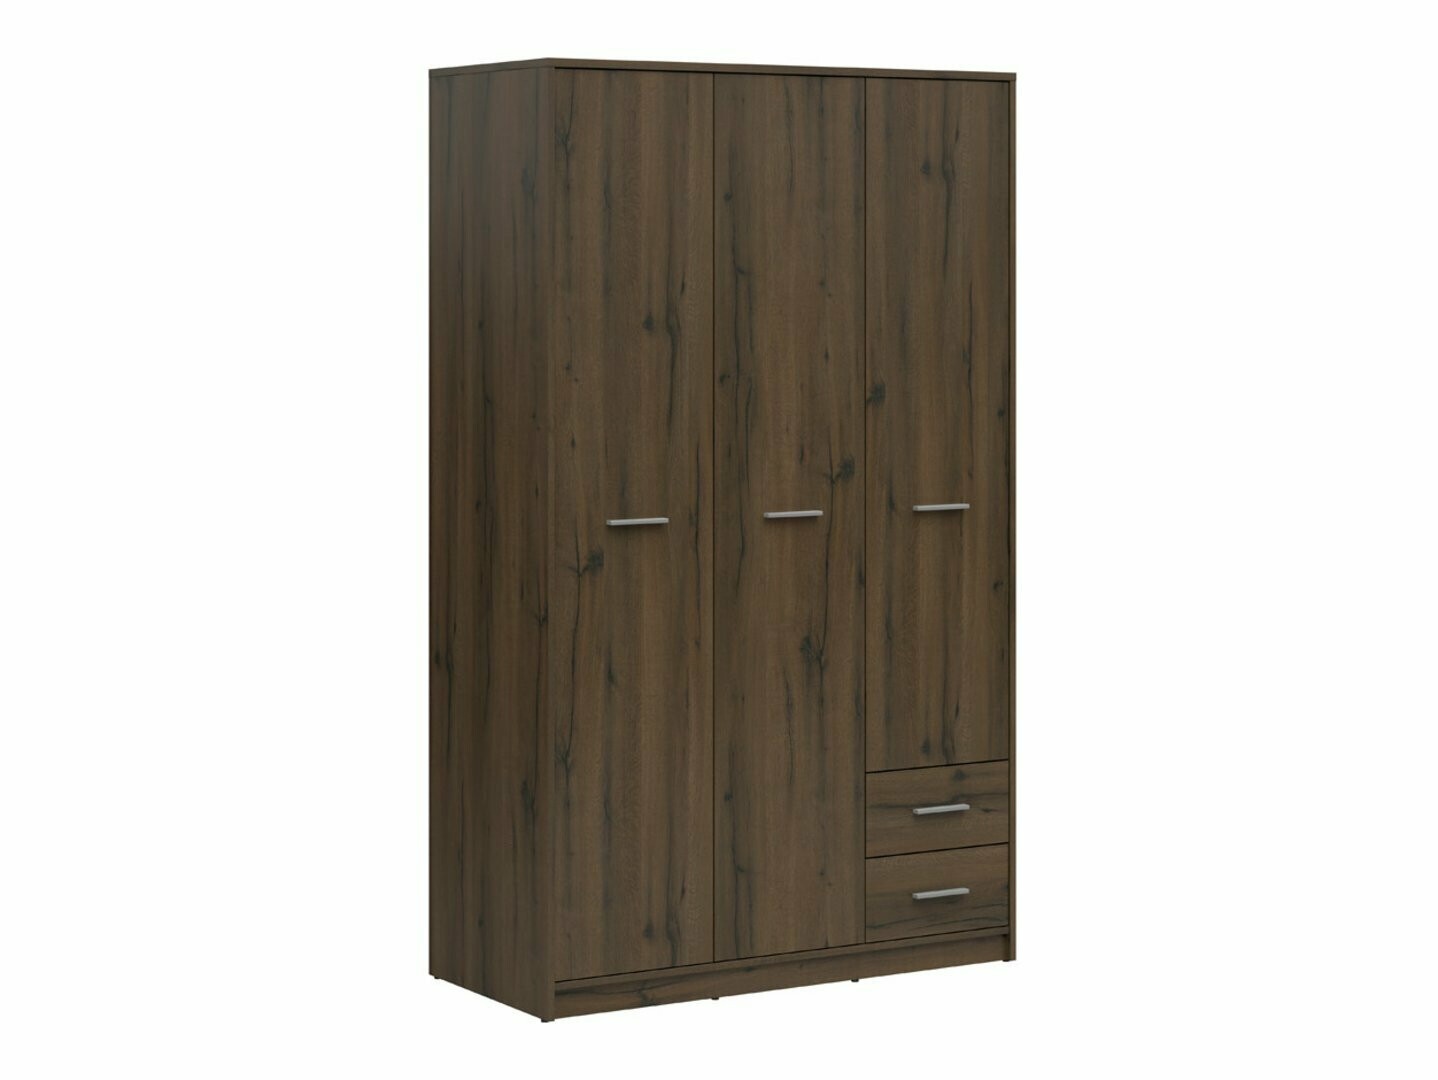
Garderobeskab Novsore 134
Brand: BRW
Category: Furniture > Cabinets & Storage > Armoires & Wardrobes > Triple Wardrobes